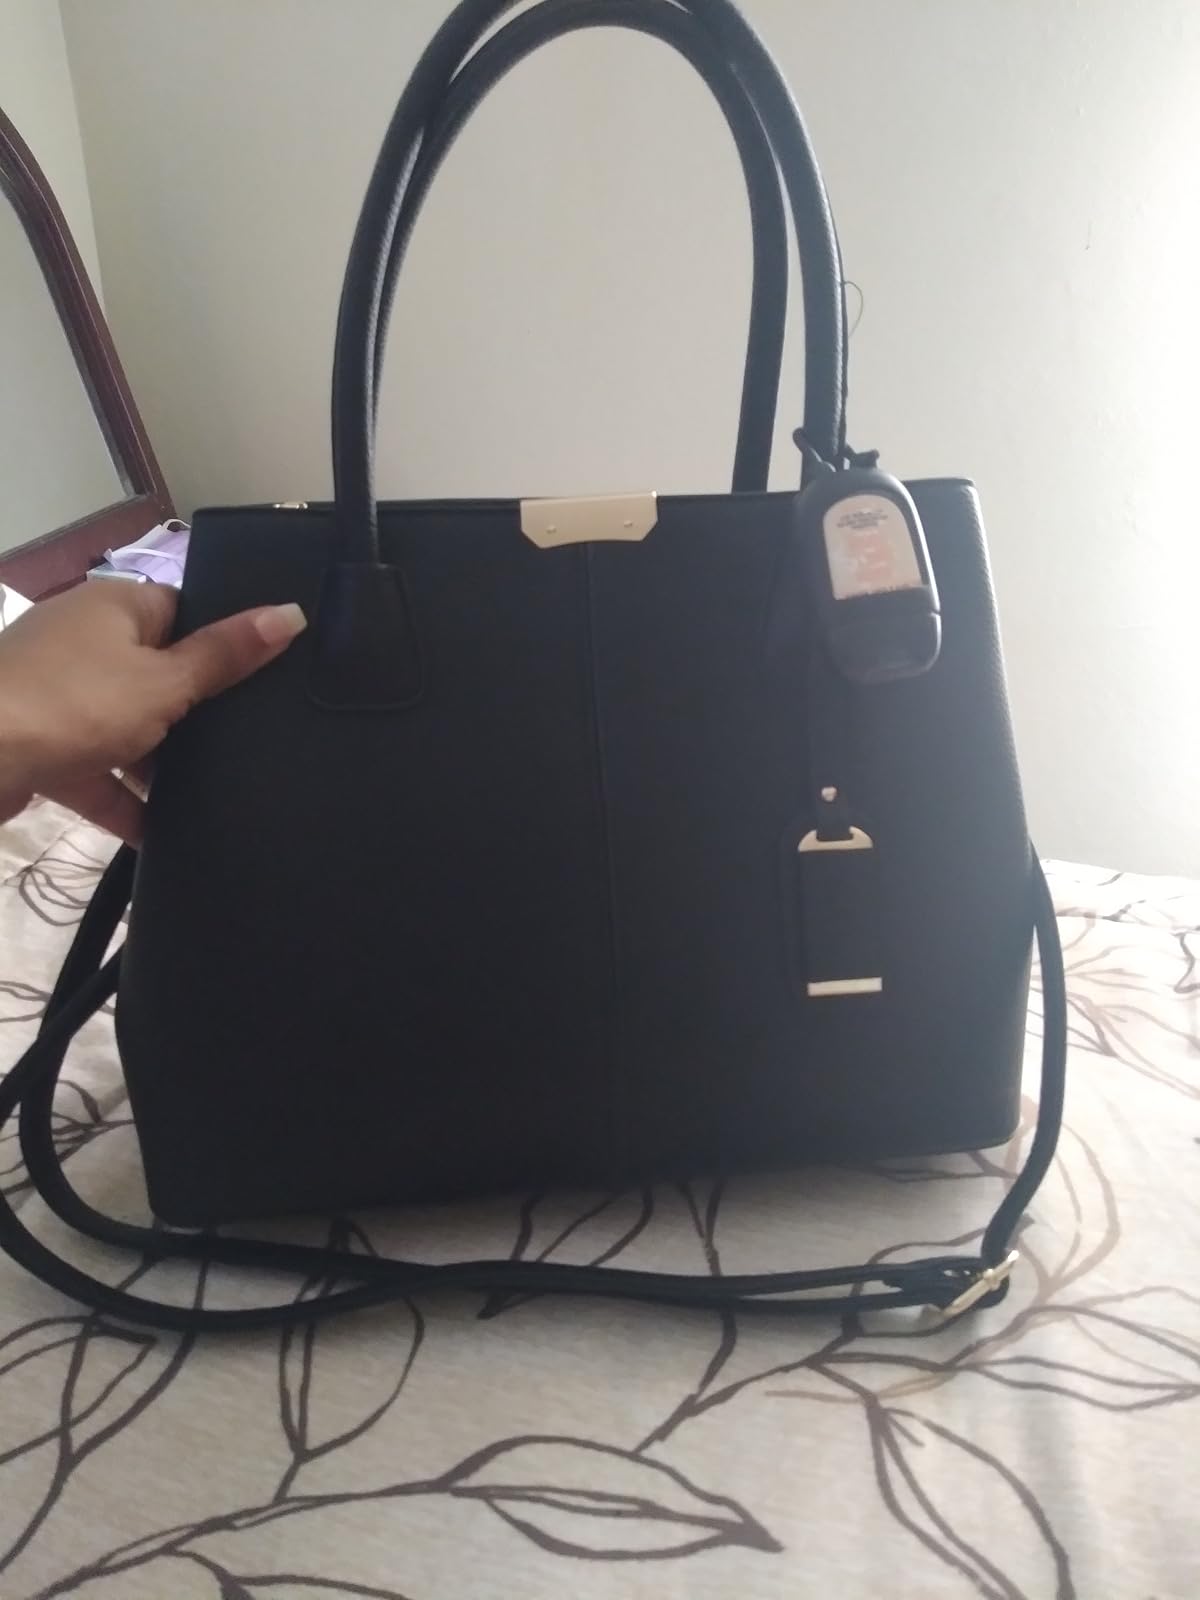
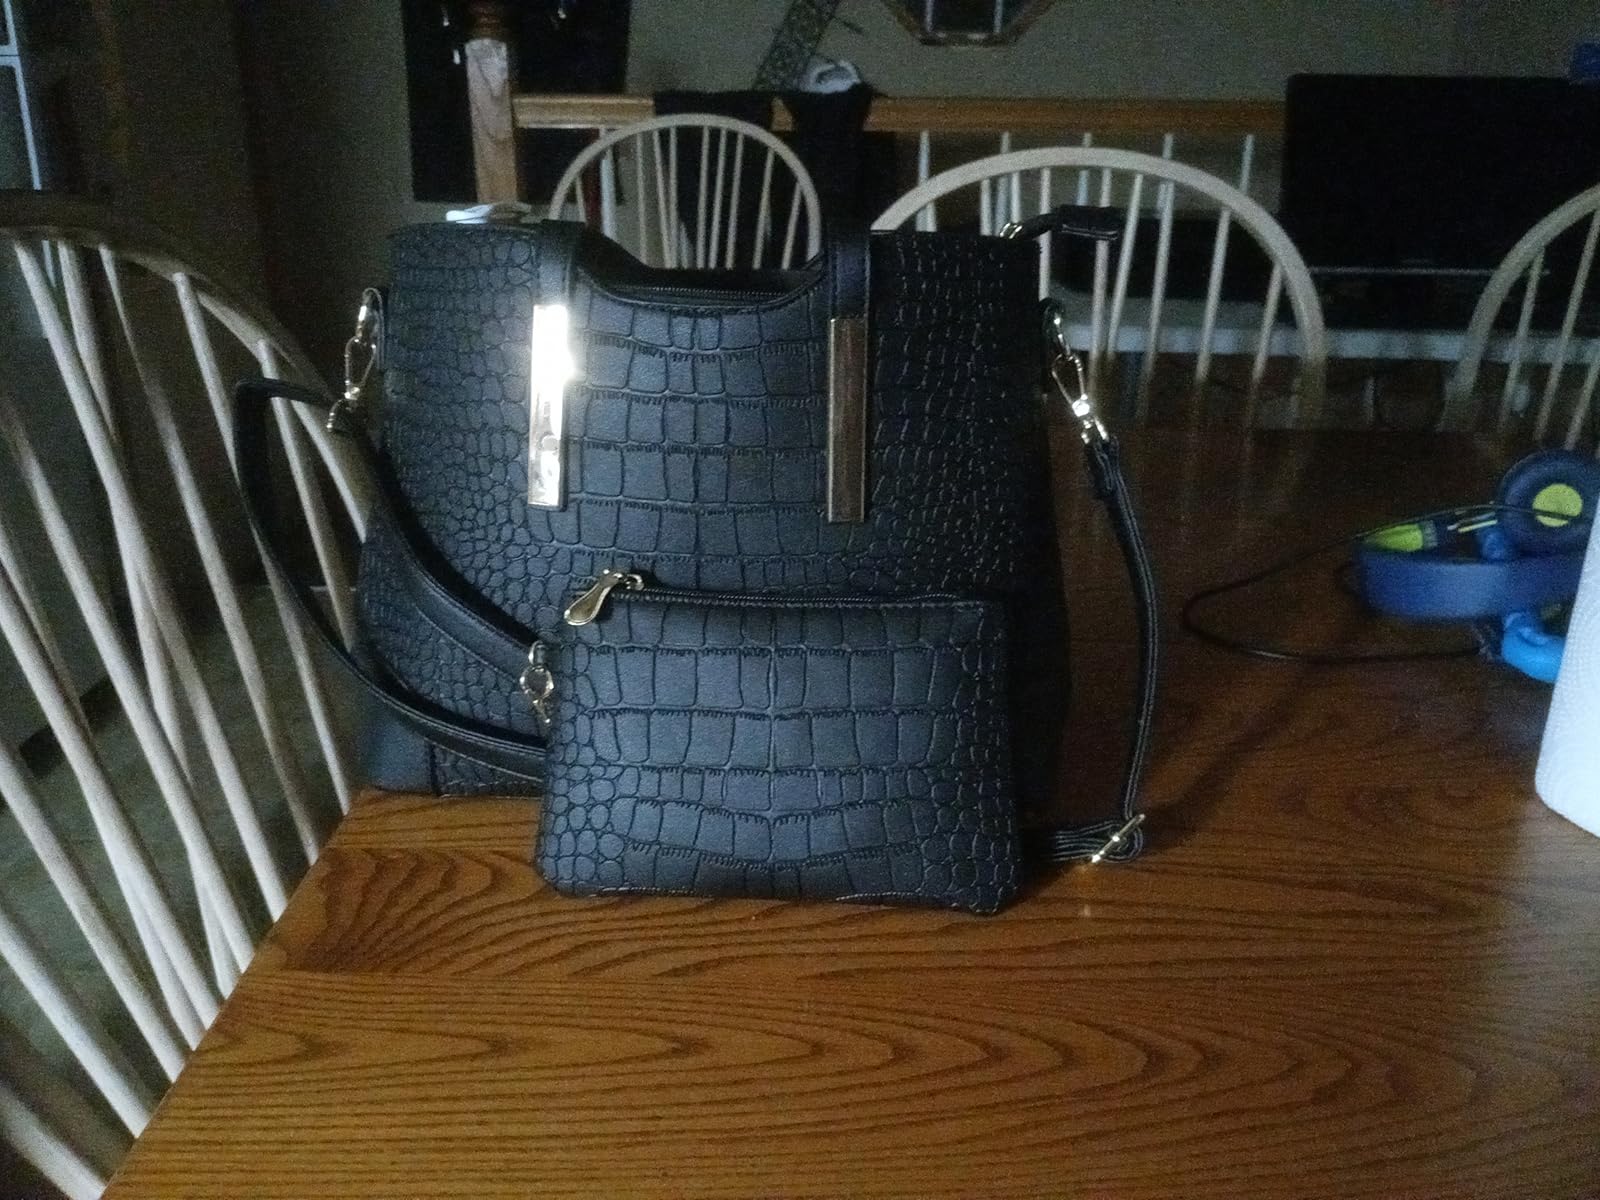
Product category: accessories_handbag
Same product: no